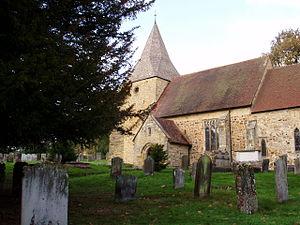
Pembury est un village anglais situé dans le comté du Kent. En 2001, sa population était de 6 005 habitants.